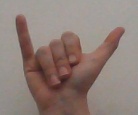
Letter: ya